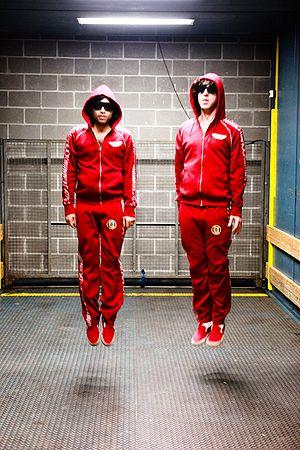
Datarock est un groupe norvégien de rock électronique. Le groupe s'est créé en 2000 autour de Fredrik Saroea, Ketil Mosnes et Kevin O'Brien, rapidement rejoints par Tom Mæland. Plus tard, O'Brien et Mæland ont quitté le groupe, mais Fredrik Saroea et Ketil Mosnes ont continué en duo.